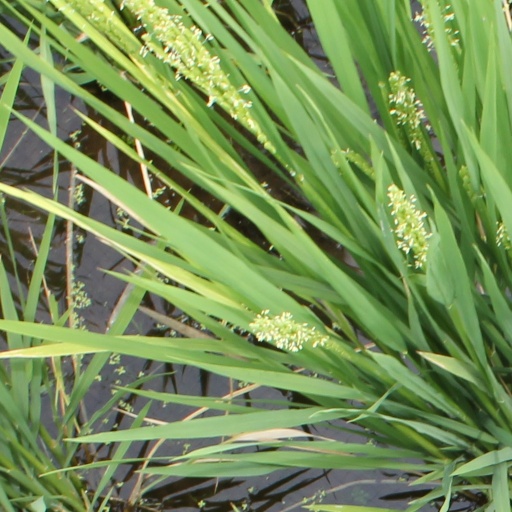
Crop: rice